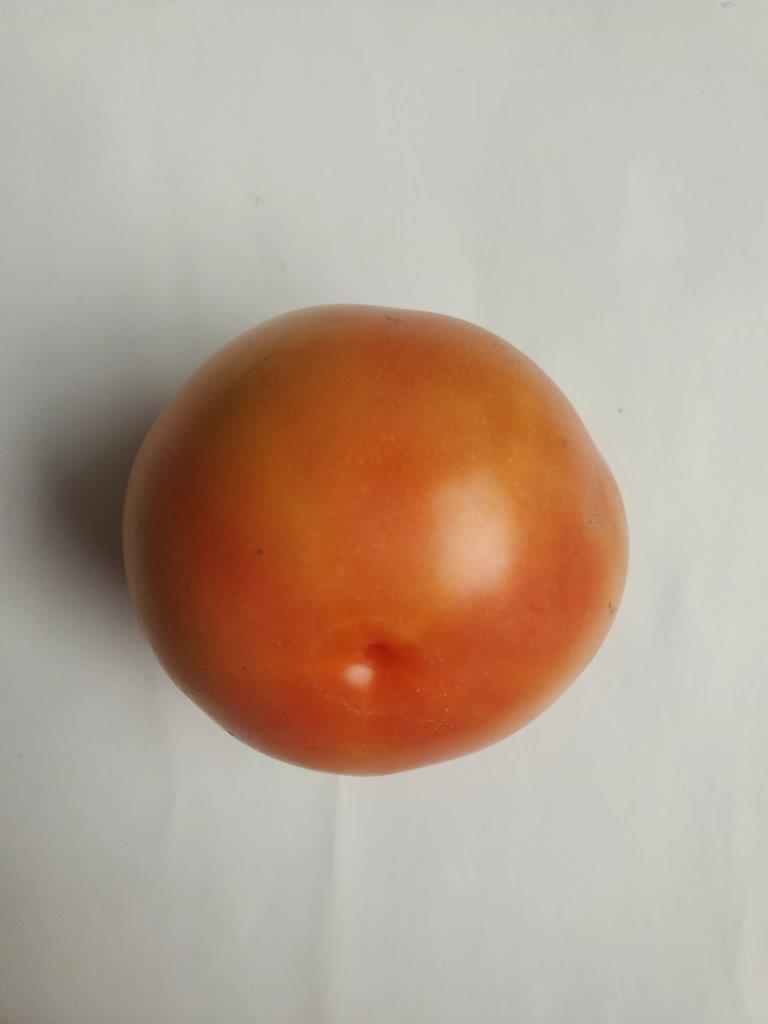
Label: Fresh